List of FIS Alpine Ski World Cup winners of women's discipline titles

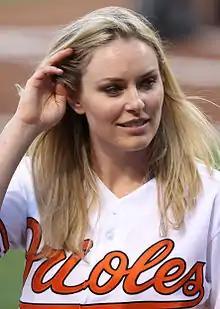
Lindsey Vonn, winner of 16 discipline titles

This is a complete list of FIS Alpine Ski World Cup winners of women's discipline titles, the list is completed by the second and third classified.